Giovanni Innocenzo Martinelli

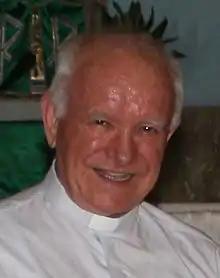
Bishop Giovanni Innocenzo Martinelli in 2009

Giovanni Innocenzo Martinelli OFM (5 February 1942 in El Khadra, Libya – 30 December 2019 in Saccolongo, Italy) was an Italian Roman Catholic prelate. He was also a Vicar Apostolic of Tripoli and the Titular Bishop of Tabuda.